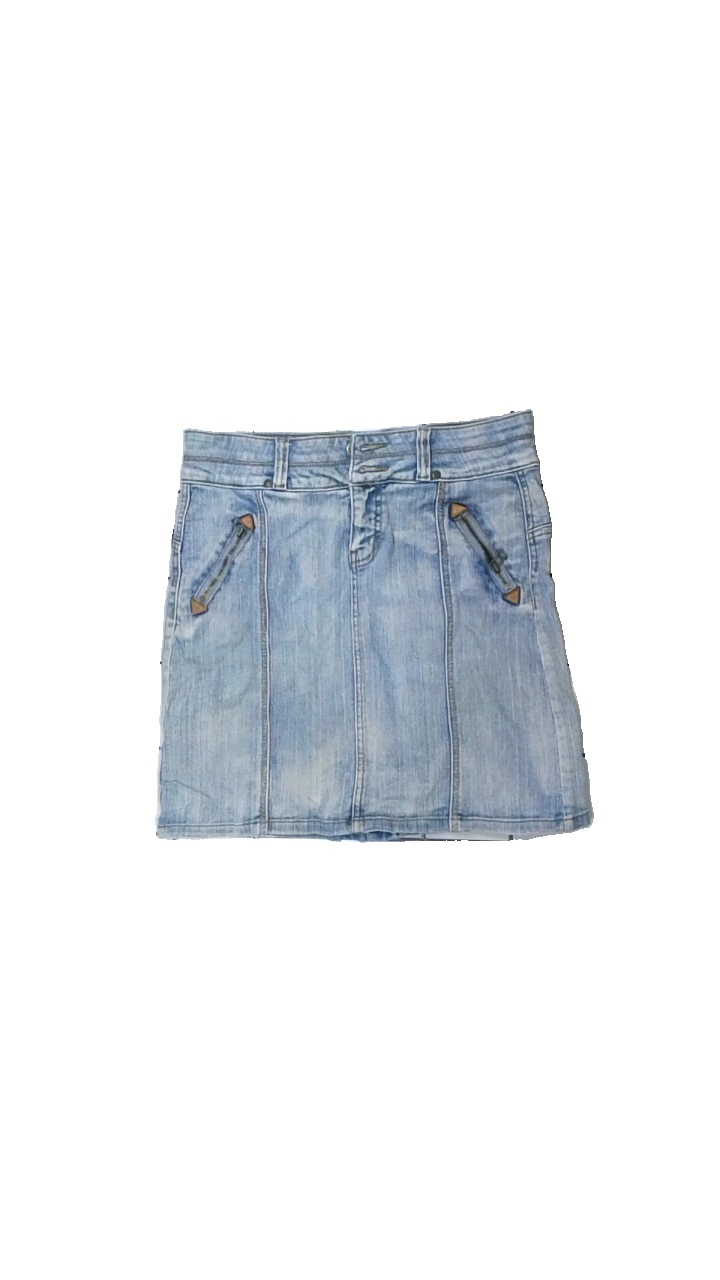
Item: Skirt (Ladies)
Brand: Jonna B
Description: jeans kjol med dragkedjor
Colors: Blue
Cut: Tight
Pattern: Logo print
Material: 84% bomull 16% polyester
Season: All
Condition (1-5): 4
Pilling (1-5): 5
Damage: slitet
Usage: Reuse
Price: <50